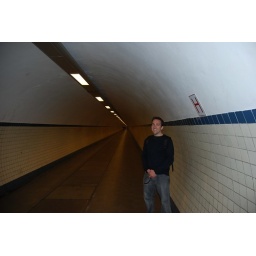
People tunnels under the river. Full of bikes and grumpy people coming home from work.